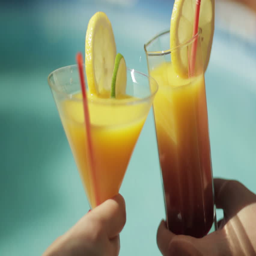
close up shot of couple having drinks by the pool